Saint Ildephonse of Seville Parish Church (Malasiqui)

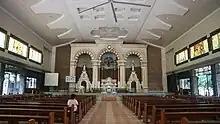
Church interior in 2019

The church measures long and wide. It has a baroque pediment of undulating lines in concave and convexes. The plain facade is broken by pointed plaster reliefs, flanking the windows of the upper level and the super-positioned columns flanked by pilasters.